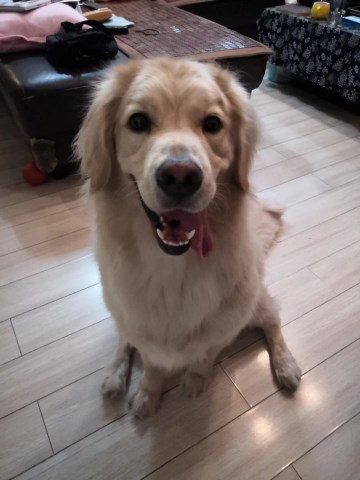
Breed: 5355-n000126-golden_retriever